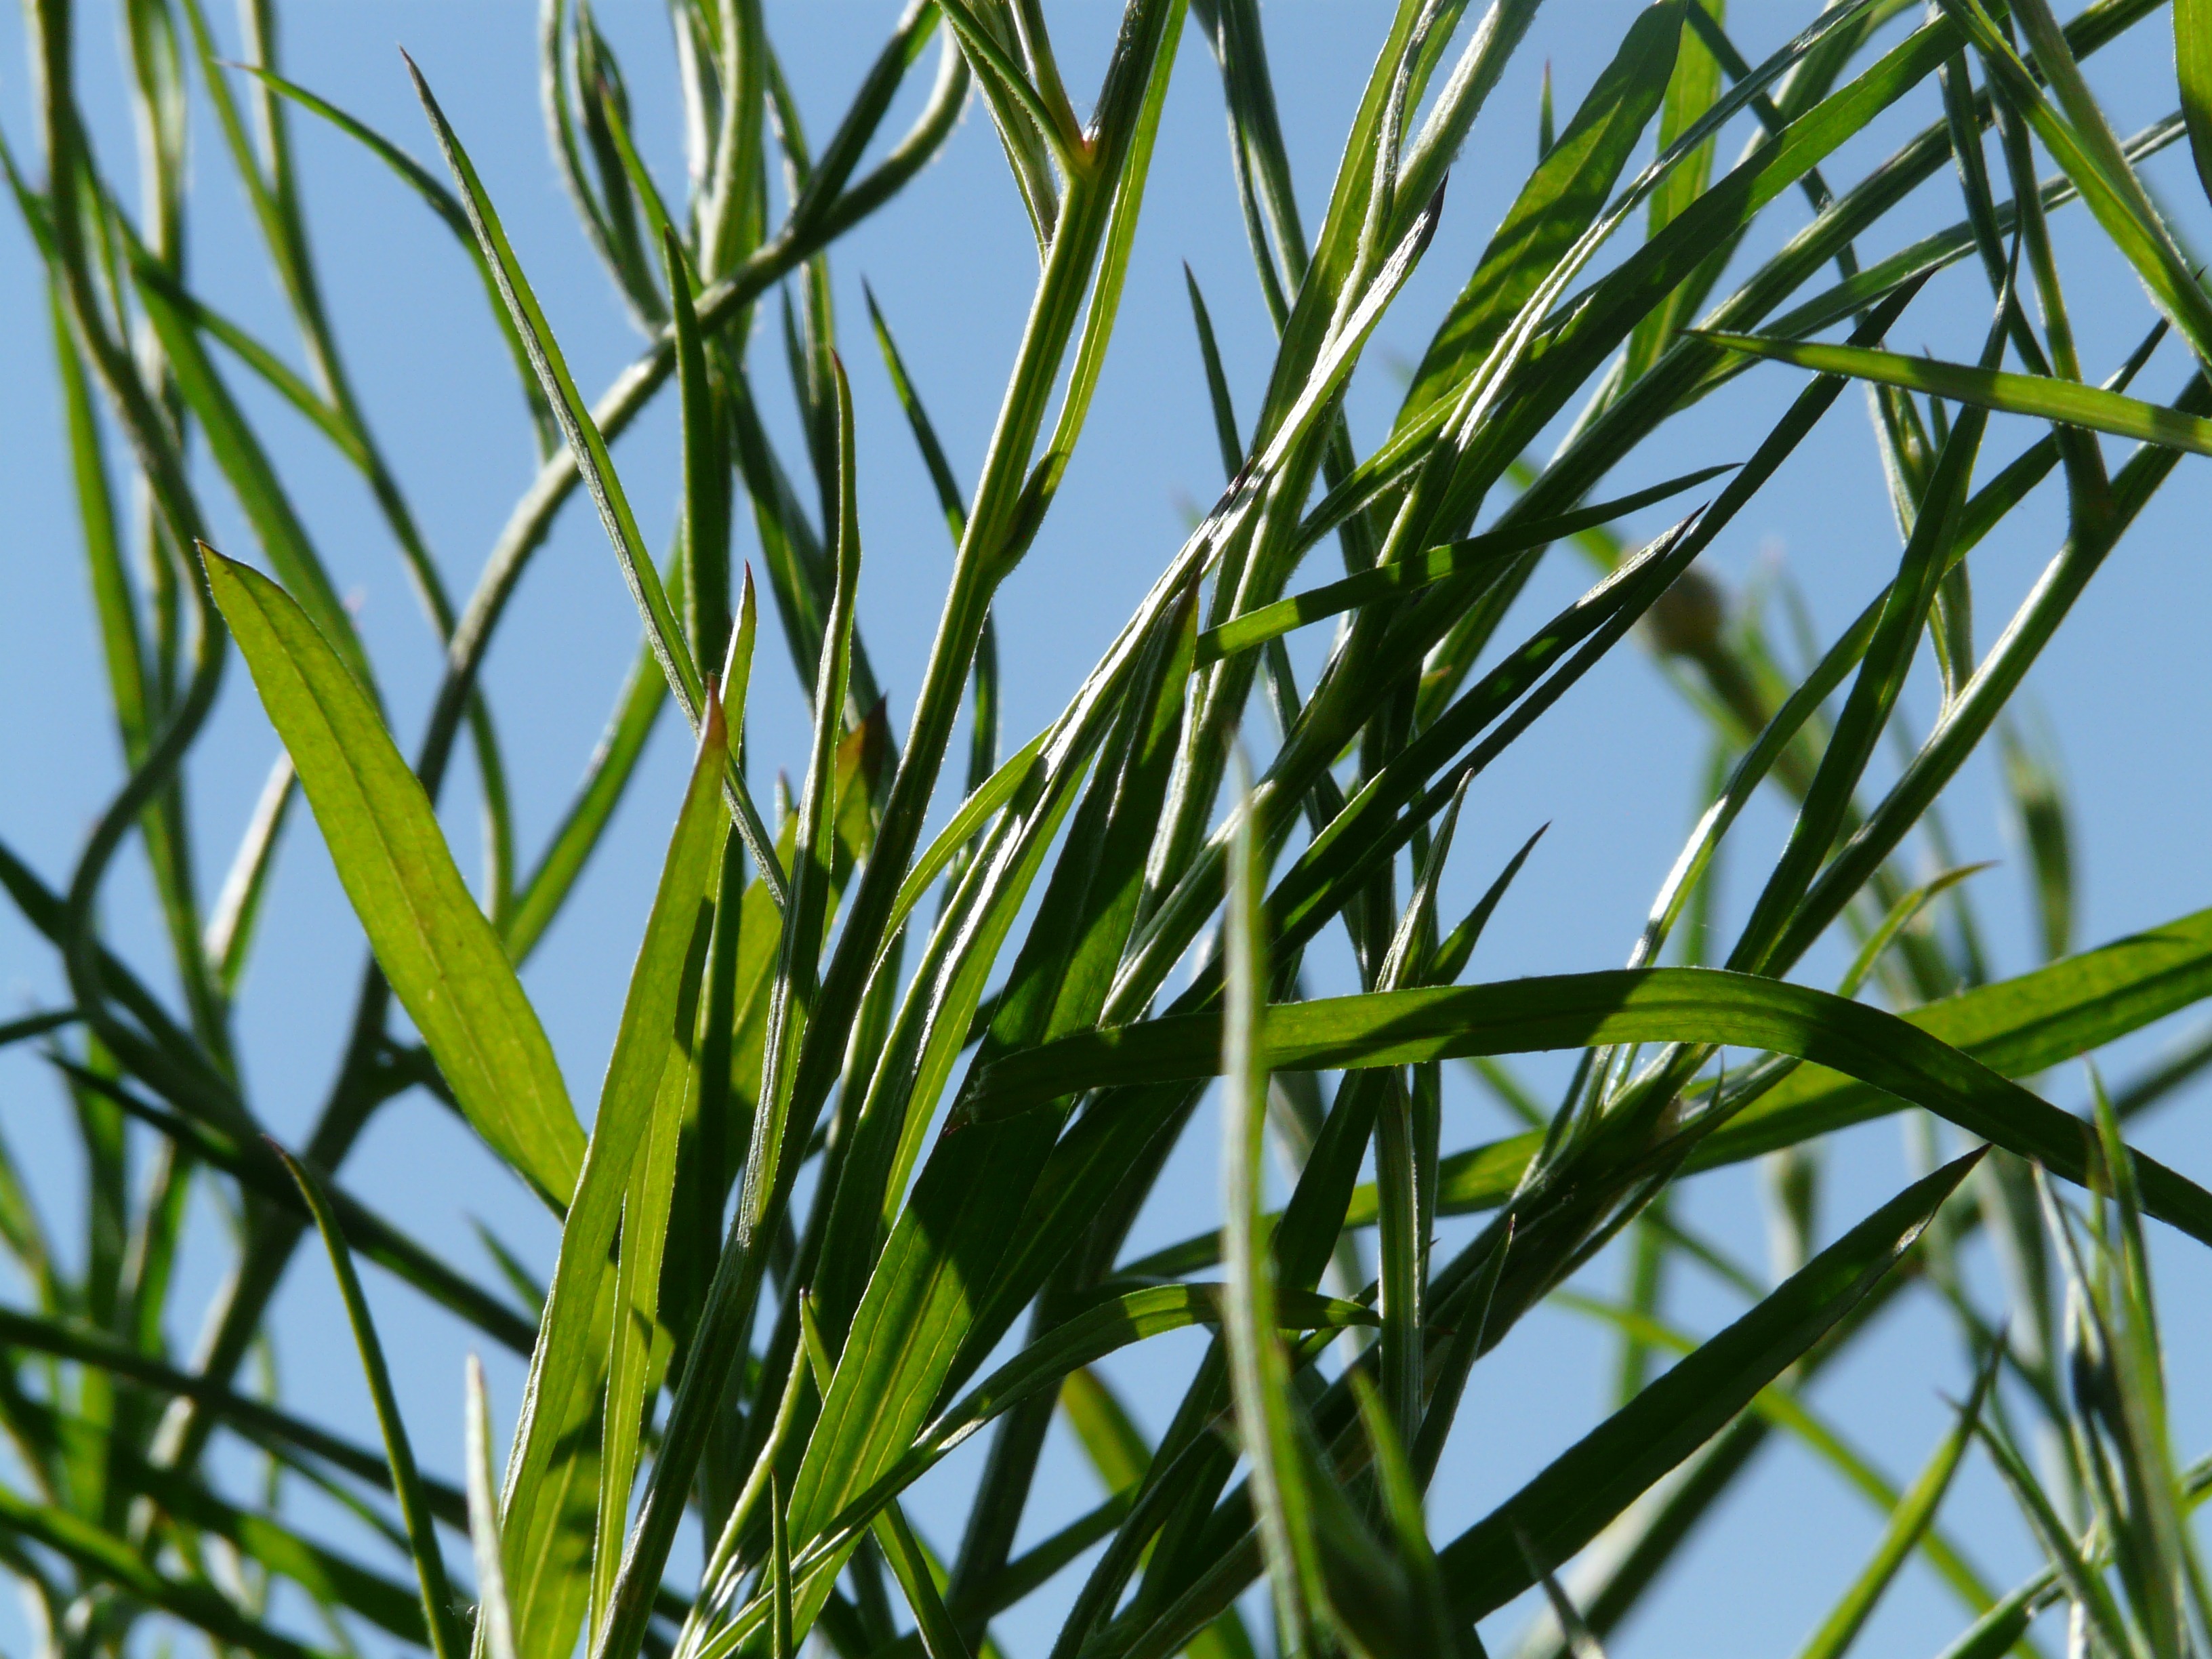
grass, plant, field, lawn, prairie, leaf, flower, summer, food, green, herb, crop, botany, agriculture, stalk, centaurea cyanus, cornflower, leaves, asteraceae, centaurea, true leaves, knapweed, composites, paddy field, flowering plant, zyane, grass family, plant stem, land plant, phragmites, arecales, ellyptic, leaflet gap, lancet shaped